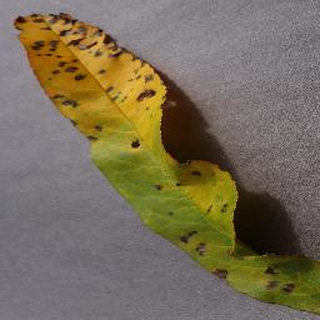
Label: peach_bacterial_spot